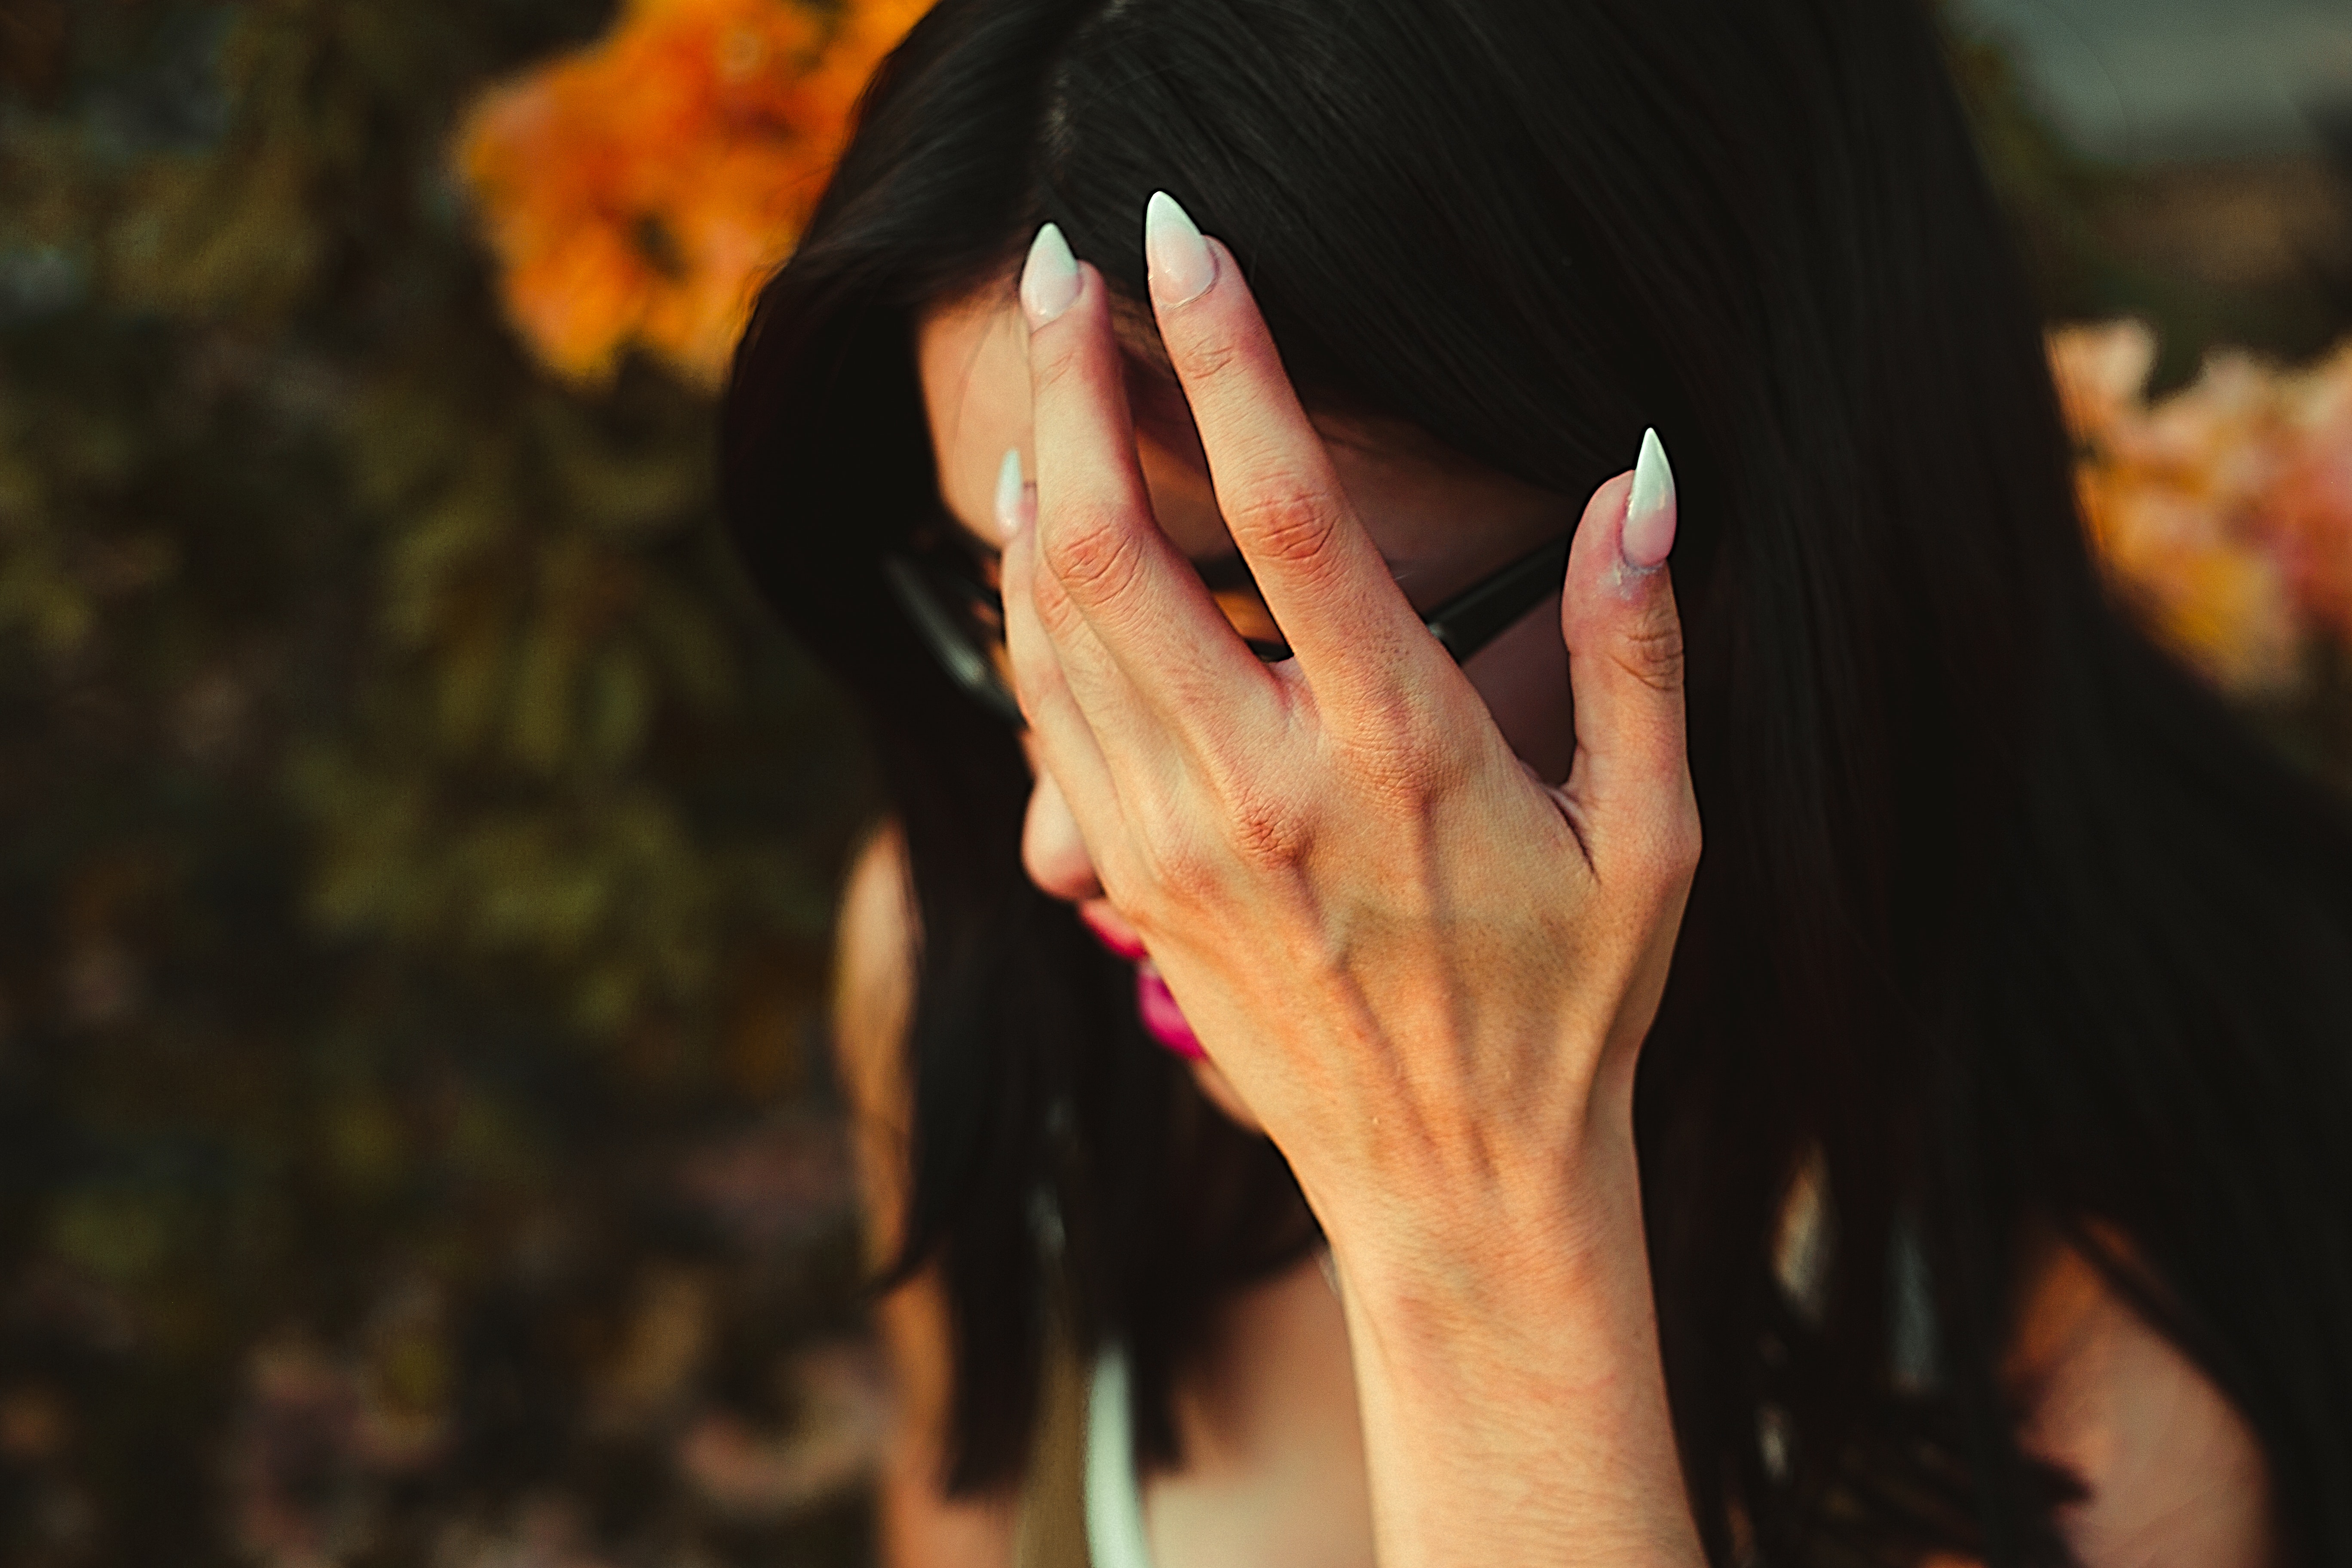
hair, hand, leaf, finger, beauty, yellow, eye, arm, black hair, tree, human, gesture, photography, nail, smile, long hair, autumn, dress, plant, thumb